Plains Indians

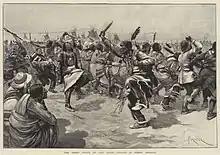
The Ghost Dance ritual, which the Lakota believed would reunite the living with spirits of the dead, cause the white invaders to vanish, and bring peace, prosperity, and unity to Indian peoples throughout the region

Pueblo Indians learned about horses by working for Spanish colonists. The Spanish attempted to keep knowledge of riding away from Native people, but nonetheless, they learned and some fled their servitude to their Spanish employers—and took horses with them. Some horses were obtained through trade in spite of prohibitions against it. Other horses escaped captivity for a feral existence and were captured by Native people. In all cases, the horse was adopted into their culture and herds multiplied. By 1659, the Navajo from northwestern New Mexico were raiding the Spanish colonies to steal horses. By 1664, the Apache were trading captives from other tribes to the Spanish for horses. The real beginning of the horse culture of the plains began with the Pueblo Revolt of 1680 in New Mexico and the capture of thousands of horses and other livestock. They traded many horses north to the Plains Indians. In 1683 a Spanish expedition into Texas found horses among Native people. In 1690, a few horses were found by the Spanish among the Indians living at the mouth of the Colorado River of Texas and the Caddo of eastern Texas had a sizeable number.